Logoisk crater

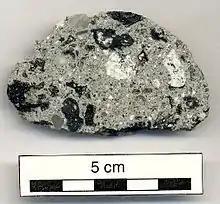
A suevite from the impact crater at Lahojsk, Belarus

Logoisk crater or Logoisk astrobleme is a meteorite impact crater in Belarus near the city of Lahoysk.